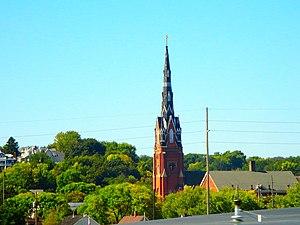
L'église Sainte-Marie est une ancienne église paroissiale catholique de l'archidiocèse de Dubuque aux États-Unis située à Dubuque au coin des 15e et White Streets. L'église est remarquable par sa flèche, une des plus élevées de la région. L'église a été inscrite au Registre national des lieux historiques en 2015, et ses dépendances inscrites comme contributing properties du quartier historique de Washington à Dubuque, plus tard la même année, ce qui lui évite la démolition.